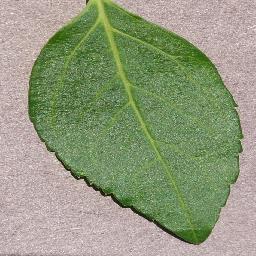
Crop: cherry
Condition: (including_sour)_healthy